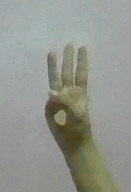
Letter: thaa